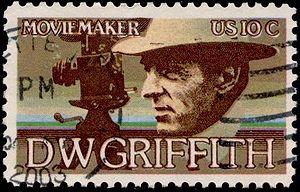
David Llewelyn Wark Griffith, plus connu sous le nom D. W. Griffith, est un réalisateur américain, né le 22 janvier 1875 au Manoir de La Grange à Crestwood et mort le 23 juillet 1948 à Hollywood. Réalisateur prolifique, il a tourné environ quatre cents films courts en cinq ans, de 1908 à 1913, et réalisé, dès 1914, les premières super-productions américaines.